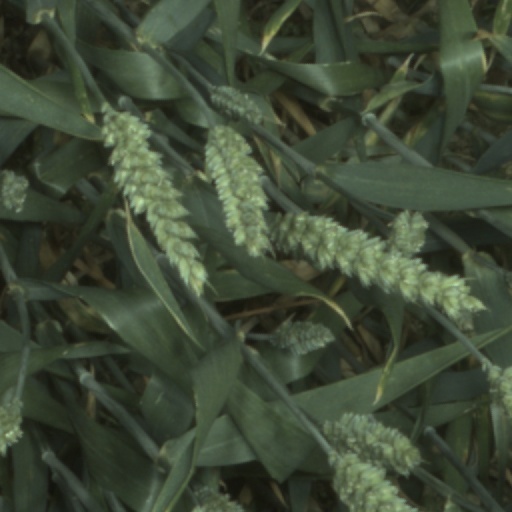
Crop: wheat